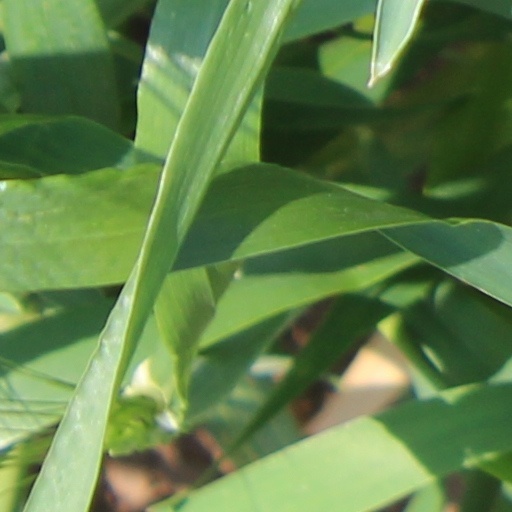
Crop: wheat